JQT (group)

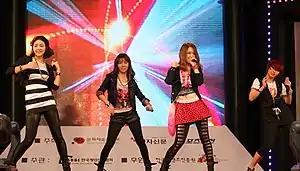
JQT in November 2010

JQT was a four-member South Korean girl group under GP Entertainment. The 'J' in the group's name comes from the common letter in each of the members' names, while the 'QT' stands for 'Quality' and 'Quartet'. Three of the four members are from the disbanded group i-13, a girl group that was considered the female equivalent of Super Junior. The group originally debuted in 2009 with Min Jung, Ga Jin, Ji Eun and Min Sun. In September 2011, it was announced that Min Sun would be leaving the group to focus on a career in acting. She was replaced by Lee Jin Kyung (now known as actress Lee Sun-bin), who was previously a trainee at GP Entertainment. On February 20, 2012, it was announced that JQT's contracts with GP Entertainment expired and would not be renewed; henceforth, they disbanded.